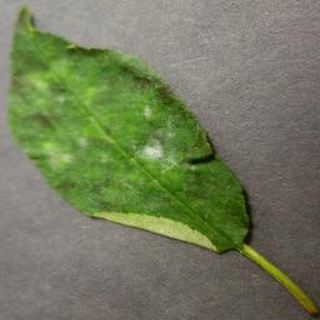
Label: cherry_powdery_mildew